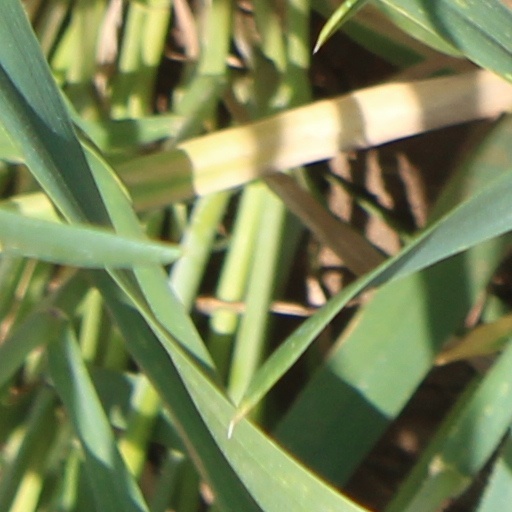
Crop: wheat